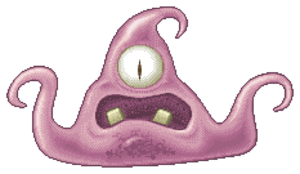
Le pixel art [pik.sɛl.aʁ], aussi appelé art du pixel ou art des pixels [aʁ.dy/de.pik.sɛl] au Québec, désigne une composition numérique qui utilise une définition d'écran basse et un nombre de couleurs limité. De fait, le matériau de base du pixel art est la représentation plastique du pixel. C'est-à-dire une surface plus ou moins carrée et colorée, comme composante élémentaire de toute création de pixel art. Ces contraintes de moyens minimalistes imposent une stylisation, au cœur d'une recherche esthétique où chaque pixel a son importance. Ainsi, créer une œuvre où les pixels seraient simplement discernables les uns des autres n'est pas une condition suffisante pour en faire du pixel art.